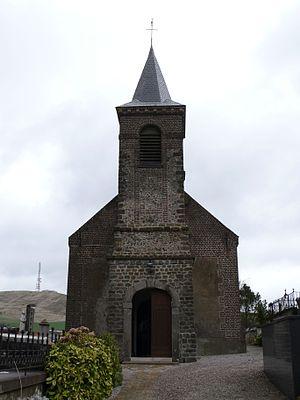
L'église Saint-Maxime d'Escalles (Pas-de-Calais, France).
Escalles est une commune française située dans le département du Pas-de-Calais en région Hauts-de-France.